Abhisit Vejjajiva

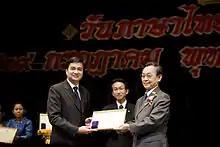
Abhisit with his political mentor Chuan Leekpai

Following the Constitutional Court of Thailand's removal of Prime Minister Samak Sundaravej in 2008 for vested interests by taking a salary from a cooking show while being prime minister, Abhisit lost the National Assembly vote for prime minister by 163 votes to 298 for Somchai Wongsawat, ex-PM Thaksin Shinawatra's brother-in-law. On 2 December 2008, the Constitutional Court banned the three government parties for electoral fraud, including the PPP, thus dissolving the governing coalition and paving the way for a Democrat-Party-led government. The court also removed Somchai from office and banned him from politics for five years due to his involvement in the scandal as one of PPP's executive board members. He was succeeded by a deputy.